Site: brandenburg
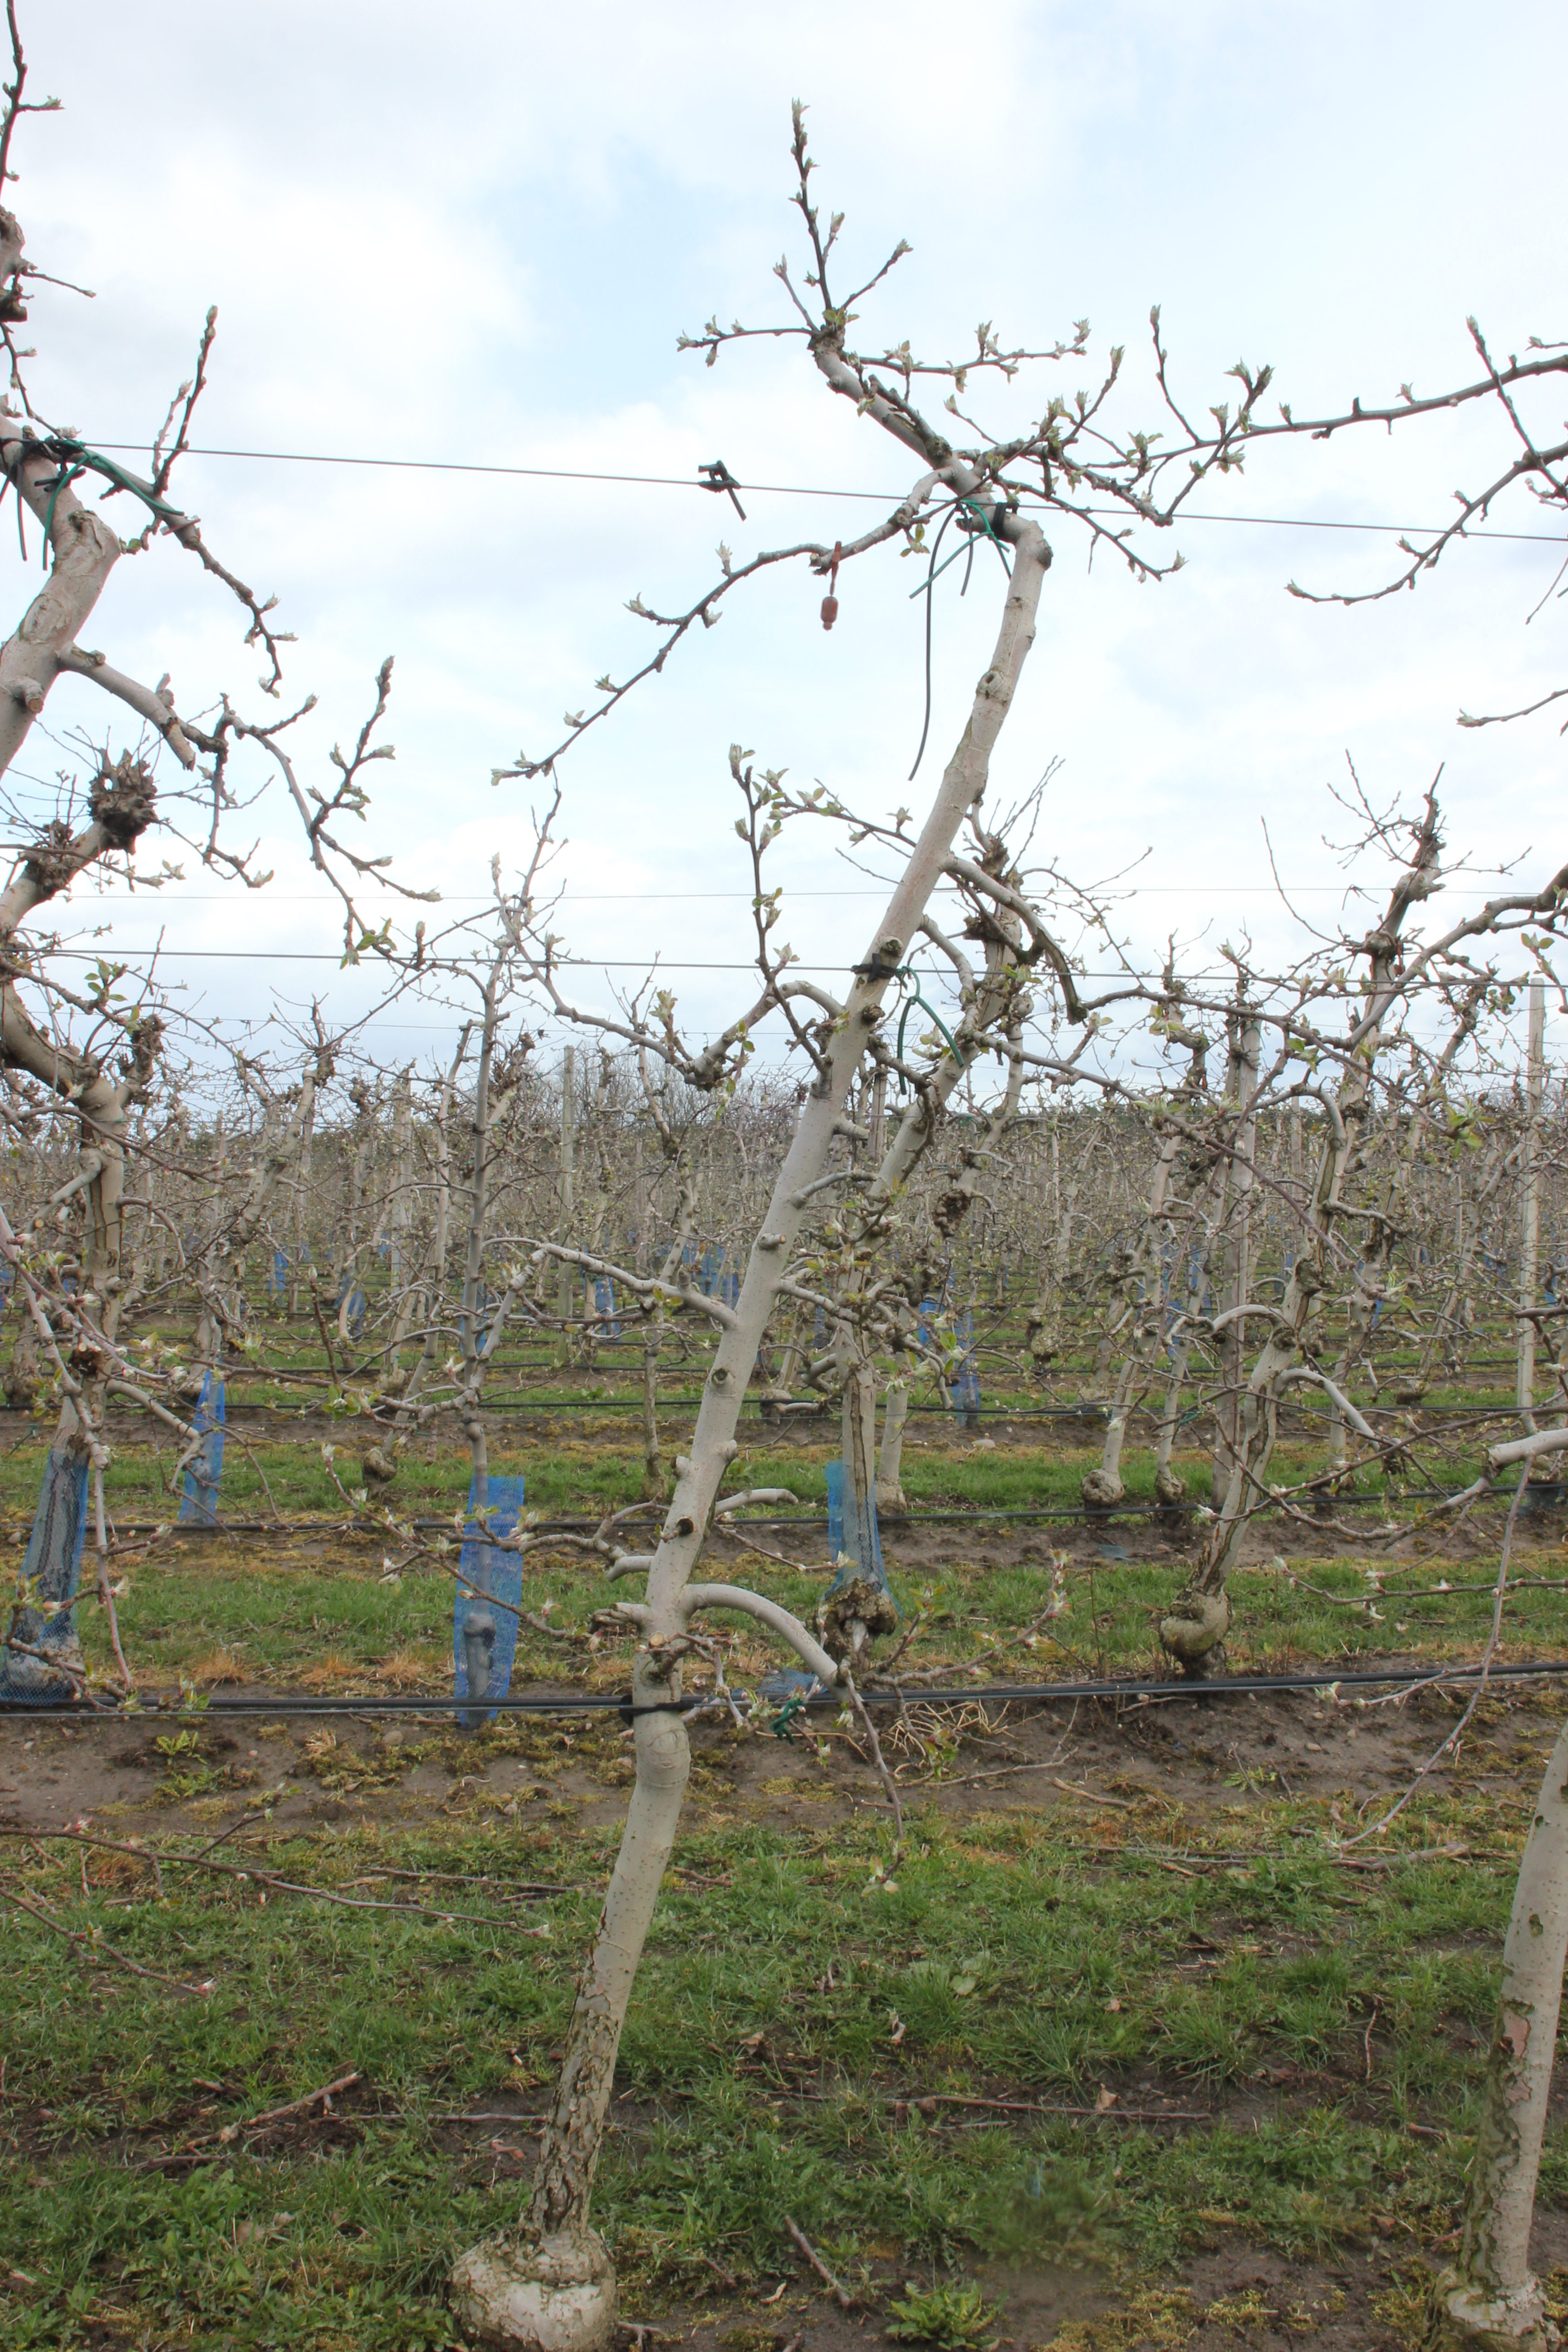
Growth stage (BBCH 55): Inflorescence emergence